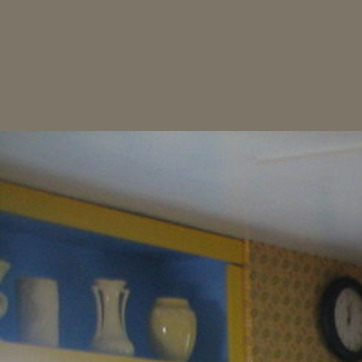
Material: painted